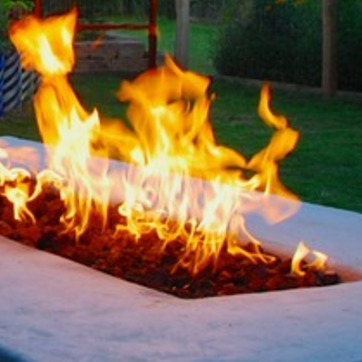
Material: other